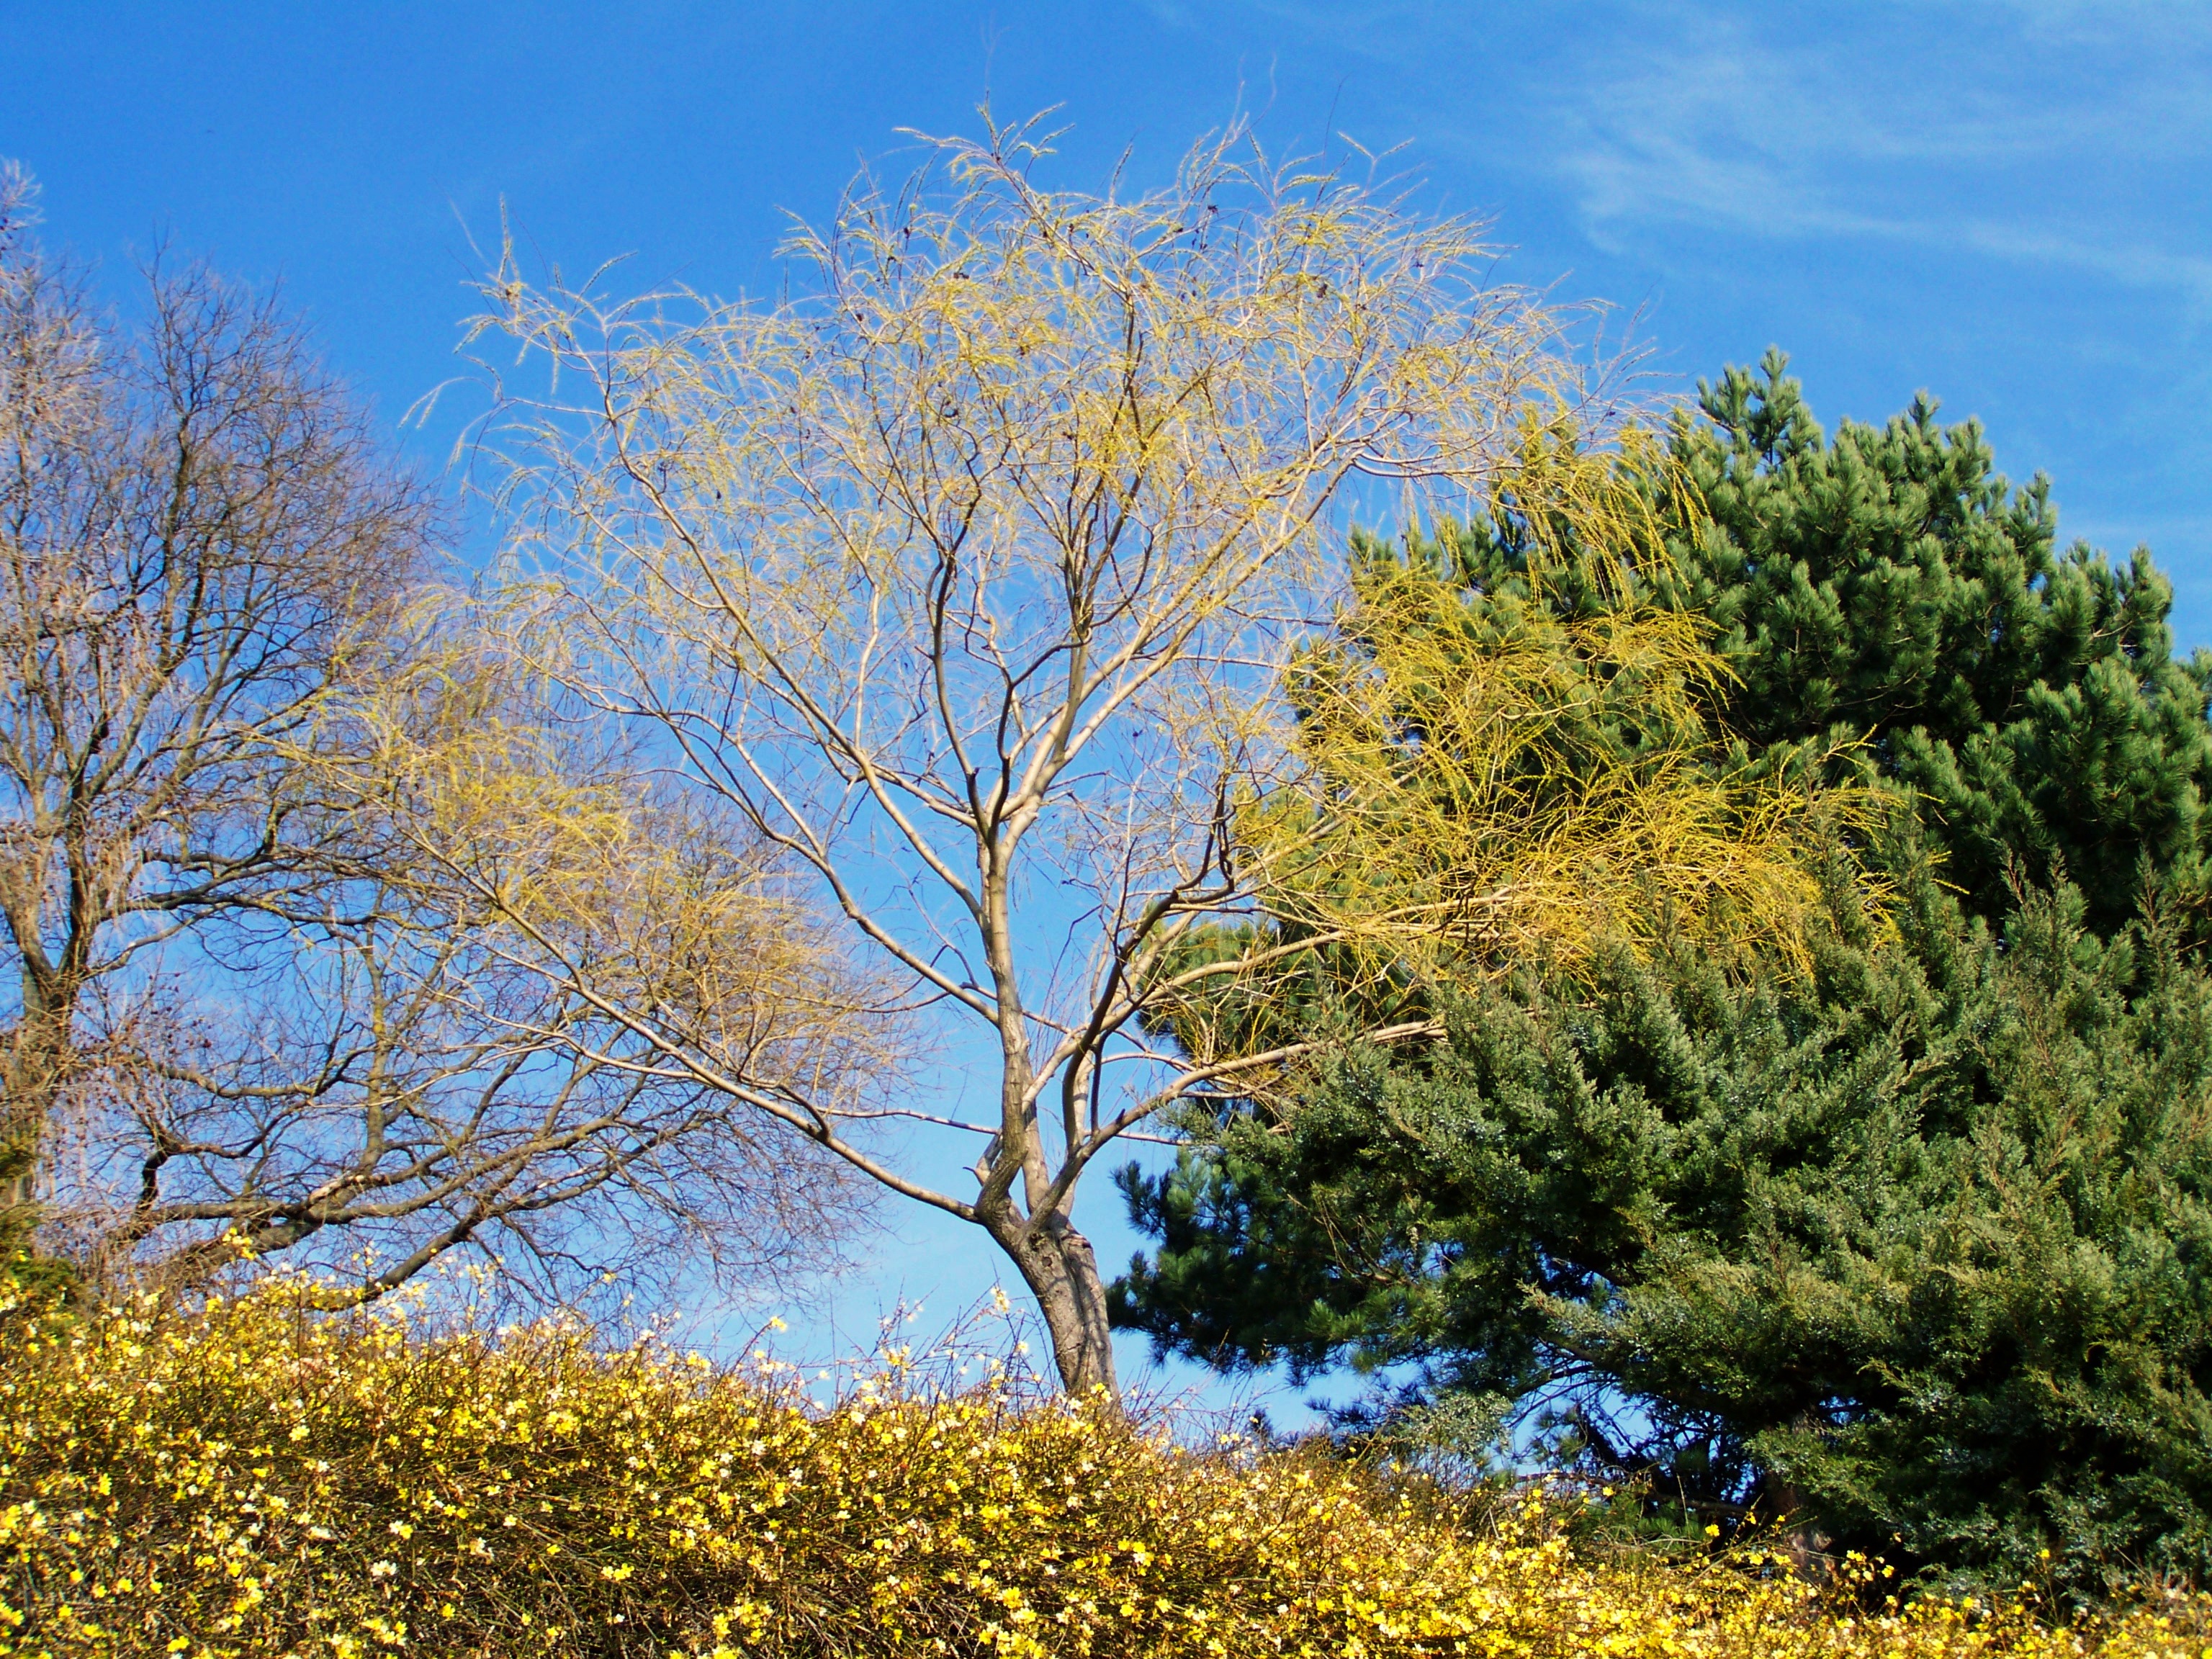
tree, nature, grass, branch, blossom, plant, sky, meadow, prairie, sunlight, leaf, flower, autumn, flora, season, shrub, deciduous, woodland, habitat, ecosystem, spring landscape, biome, grass family, woody plant, the awakening of nature